Liverpool

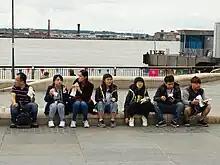
Liverpool's ethnic and international population is growing. More people in the city identified as Asian and Black in the most recent census, compared to the previous census.

Liverpool City Council operates under a constitution comprising 85 city councillors who are directly elected by the Liverpool electorate every four years and represent a variety of different political parties. The city councillors make decisions about local services for the city's people.